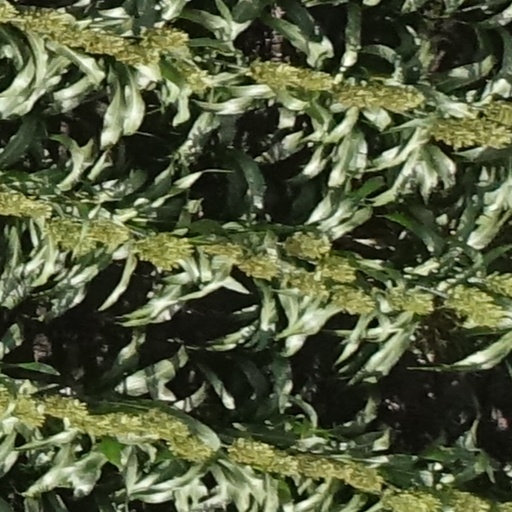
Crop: sorghum